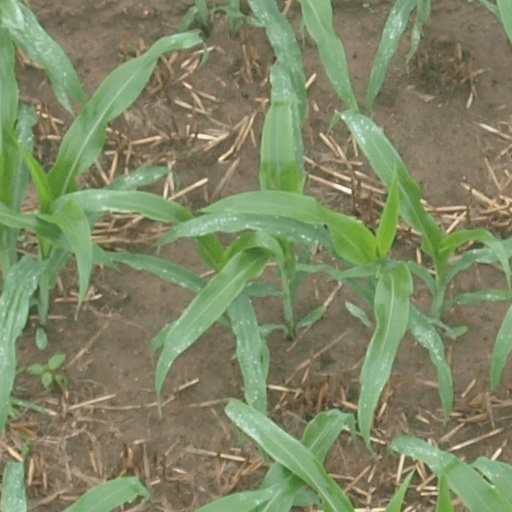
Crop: maize; corn